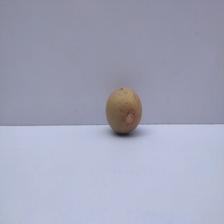
Size: Small